HR 5171

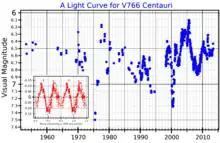
A visual band light curve for V766 Centauri. The main plot shows the long-term variability, and the inset plot shows the variation during the orbital period. Adapted from Chesneau "et al." (2014)

In 1973 HR 5171 was formally recognised as variable star V766 Centauri, based on Corben's 1966 catalogue. At the time it was considered a "cool S Doradus variable", a class including stars such as Rho Cassiopeiae that are now known as the yellow hypergiants. These variables are usually classified as semi-regular (SRd) due to variations which are sometimes well-defined, at other times nearly constant, and may show unpredictable fading. A detailed study showed variability in both brightness and spectral type with possible periods developing from 430 days to 494 days. Surface temperature was calculated to vary from nearly 5,000K to below 4,000K.